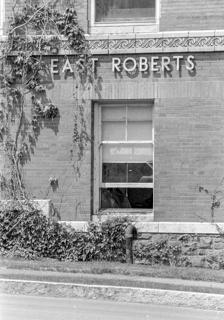
Building: East Roberts Hall
Country: United States of America
Year built: 1906
United States historic place East Roberts Hall U.S. National Register of Historic Places The sign on East Roberts Hall Show map of New York Show map of the United States Location Cornell University campus, Ithaca, New York Coordinates 42°26′55″N 76°28′42″W / 42.44861°N 76.47833°W / 42.44861; -76.47833 Built 1905 Architect Heins, George L.; Kantrowitz, Morris Architectural style Classical Revival, Renaissance Demolished 1987-1988 MPS New York State College of Agriculture TR NRHP reference No. 84003178 Added to NRHP September 24, 1984 East Roberts Hall was a building on the campus of Cornell University in Ithaca, New York , which opened on Wednesday, October 10, 1906. Originally just referred to as the Dairy Building, it was not called East Roberts Hall until 1923 when other departments moved in and the Dairy Department moved out and into the new Dairy Building. East Roberts Hall was demolished along with Roberts and Stone Halls ca 1987-1988. It was listed on the U.S. National Register of Historic Places in 1984. See also Roberts Hall Stone Hall References